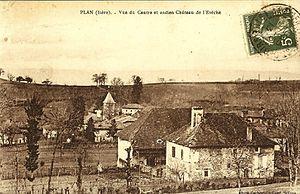
Plan, Isère, vue du centre et ancien château de l'evêché, carte postale ancienne.
Plan est une commune française située dans le département de l'Isère en région Auvergne-Rhône-Alpes.
Le label Patrimoine en Isère est un label français créé par le Conseil départemental de l'Isère en 2007, pour « reconnaître les édifices dont la valeur patrimoniale présente un intérêt départemental », non protégés au titre de la loi sur les Monuments Historiques. Par une convention, la collectivité départementale s'engage à conseiller et aider financièrement le propriétaire pour des travaux d'entretien et de restauration. Le propriétaire accepte en retour de lui soumettre ses projets de travaux et de valorisation, s'engageant en retour à ne pas dénaturer les édifices labellisés, à solliciter l’avis du Département pour tout projet de transformation ou de travaux, à solliciter la présence des équipes du Département lors de réunions de réflexion concernant des projets des travaux sur l'édifice, à autoriser l’usage public de photographies pour les documents d’information ou de communication émanant du Département, à informer le Département en cas de transfert de propriété et à autoriser une communication sur l'édifice labellisé, voire à favoriser si possible l'accès du public lors des Journées du Patrimoine.